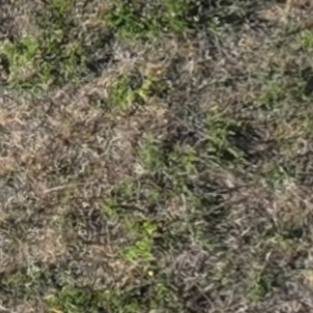
Month: july